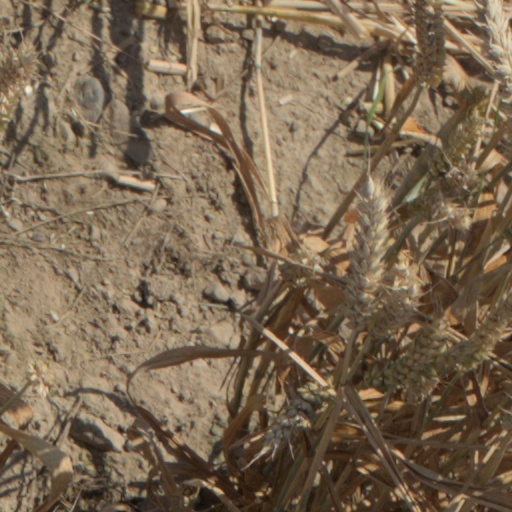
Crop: wheat